Droxford railway station

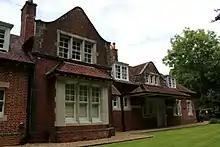
Brick house next to a brick station.

Construction of the line began in 1900, beginning at Alton and working south. The station site at Droxford was near high ground, and teams dug a deep cutting through the chalk to allow level access to the station. In mid-1900, the work team digging this cutting found human remains on the site. Construction work ceased while police investigated; it was eventually determined that the remains were Anglo-Saxon. Further bodies, along with metal jewellery and weapons, were discovered, and many of the human bodies had been covered with large pieces of flint. It became obvious that the site was an Anglo-Saxon burial ground. (Later excavations in 1974 identified the site as a pagan cemetery from the 5th and early 6th centuries. A total of 41 graves were identified.) Although the digging of the cutting was further delayed owing to labour shortages, work was largely completed by January 1902. By this time a hotel had opened near the site of the future station, named the Railway Hotel.